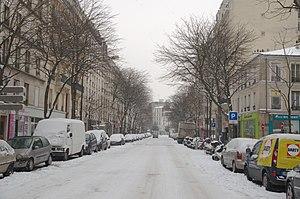
Rue Crozatier à Paris, couvert de neige, le 20 janvier 2013. Vue depuis le Boulevard Diderot, dans la direction de la Place du Colonel Bourgouin.
La rue Crozatier est une voie située dans le 12ᵉ arrondissement de Paris, en France.